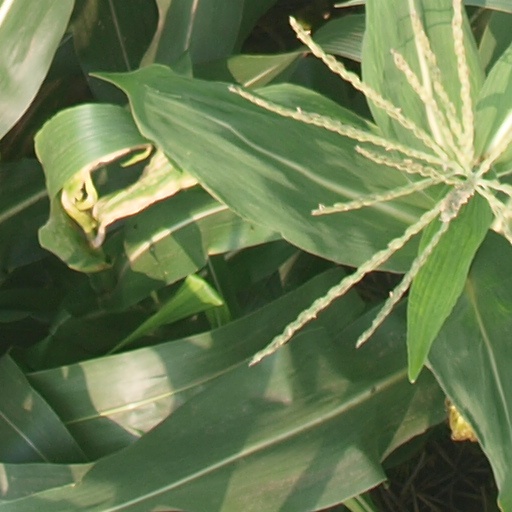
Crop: maize; corn